Hercules Crosse Jarvis

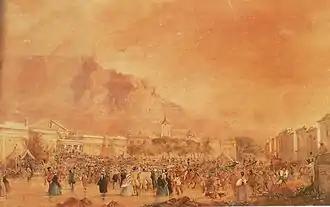
A 19th Century depiction of the speeches and public debates on the Convict Crisis in Cape Town, 1849

Hercules Crosse became a prominent fighter for the establishment of a representative Cape parliament, and when it was finally created he took a seat as the first minister to stand for Cape Town. In addition, the city of Cape Town was set up with a "Board of Commissioners" (later, "Municipal Council") in 1840 and Jarvis was immediately elected onto it, soon becoming its chairman. He had particularly good relations with the Cape Malay community of Cape Town, and throughout his political career he derived a good deal of his political support from this important voting bloc.